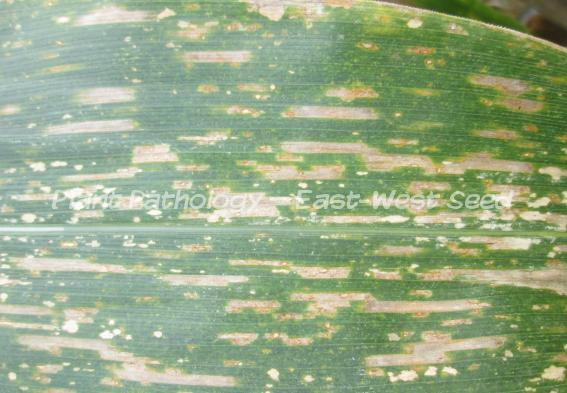
Plant: Corn
Disease: corn gray leaf spot